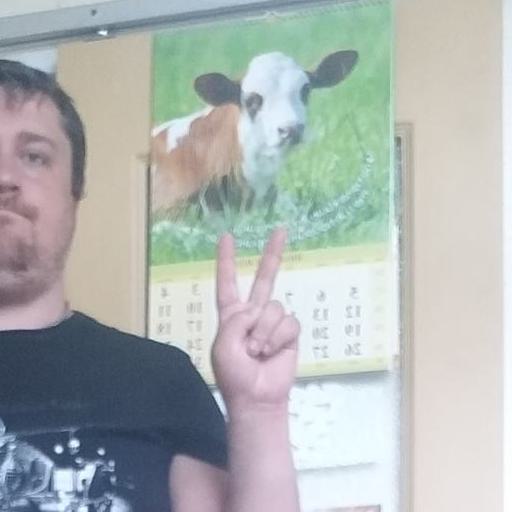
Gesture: peace